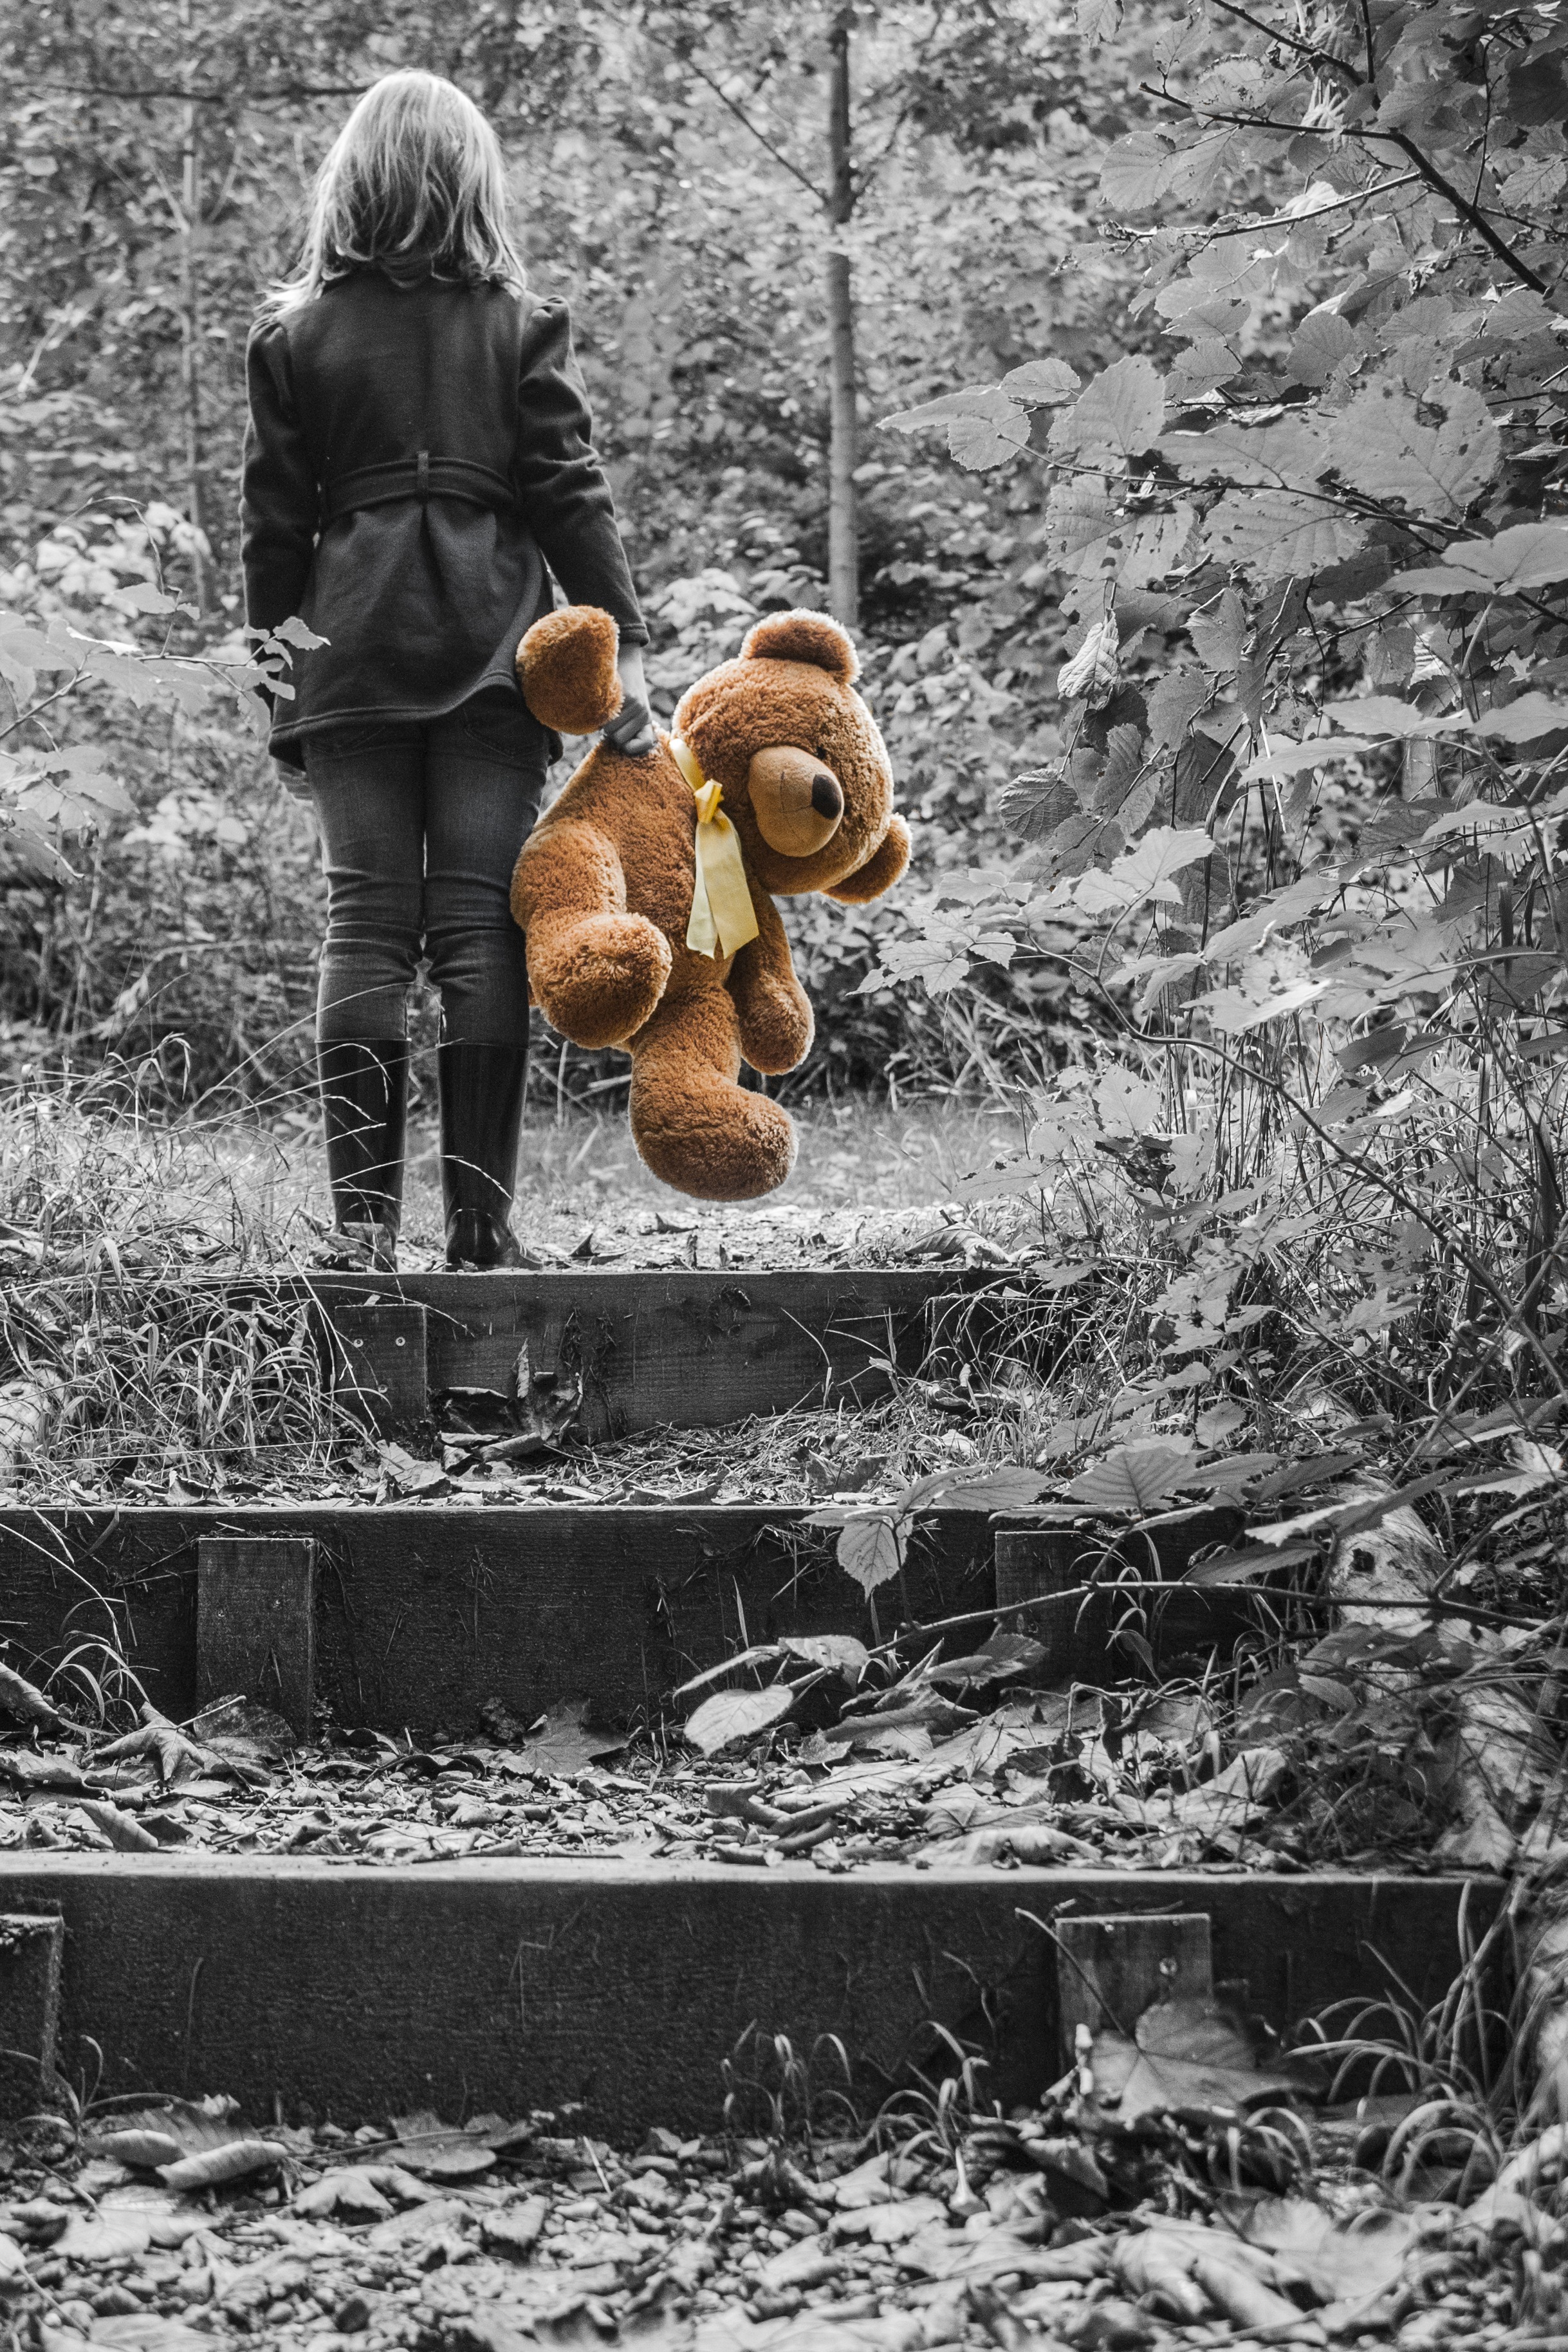
black and white, wood, girl, track, kid, cute, child, monochrome, teddy bear, sculpture, stairs, photograph, image, stuffed animal, teddy, monochrome photography